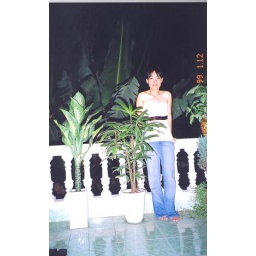
with my dad's plants at my house in Vietnam